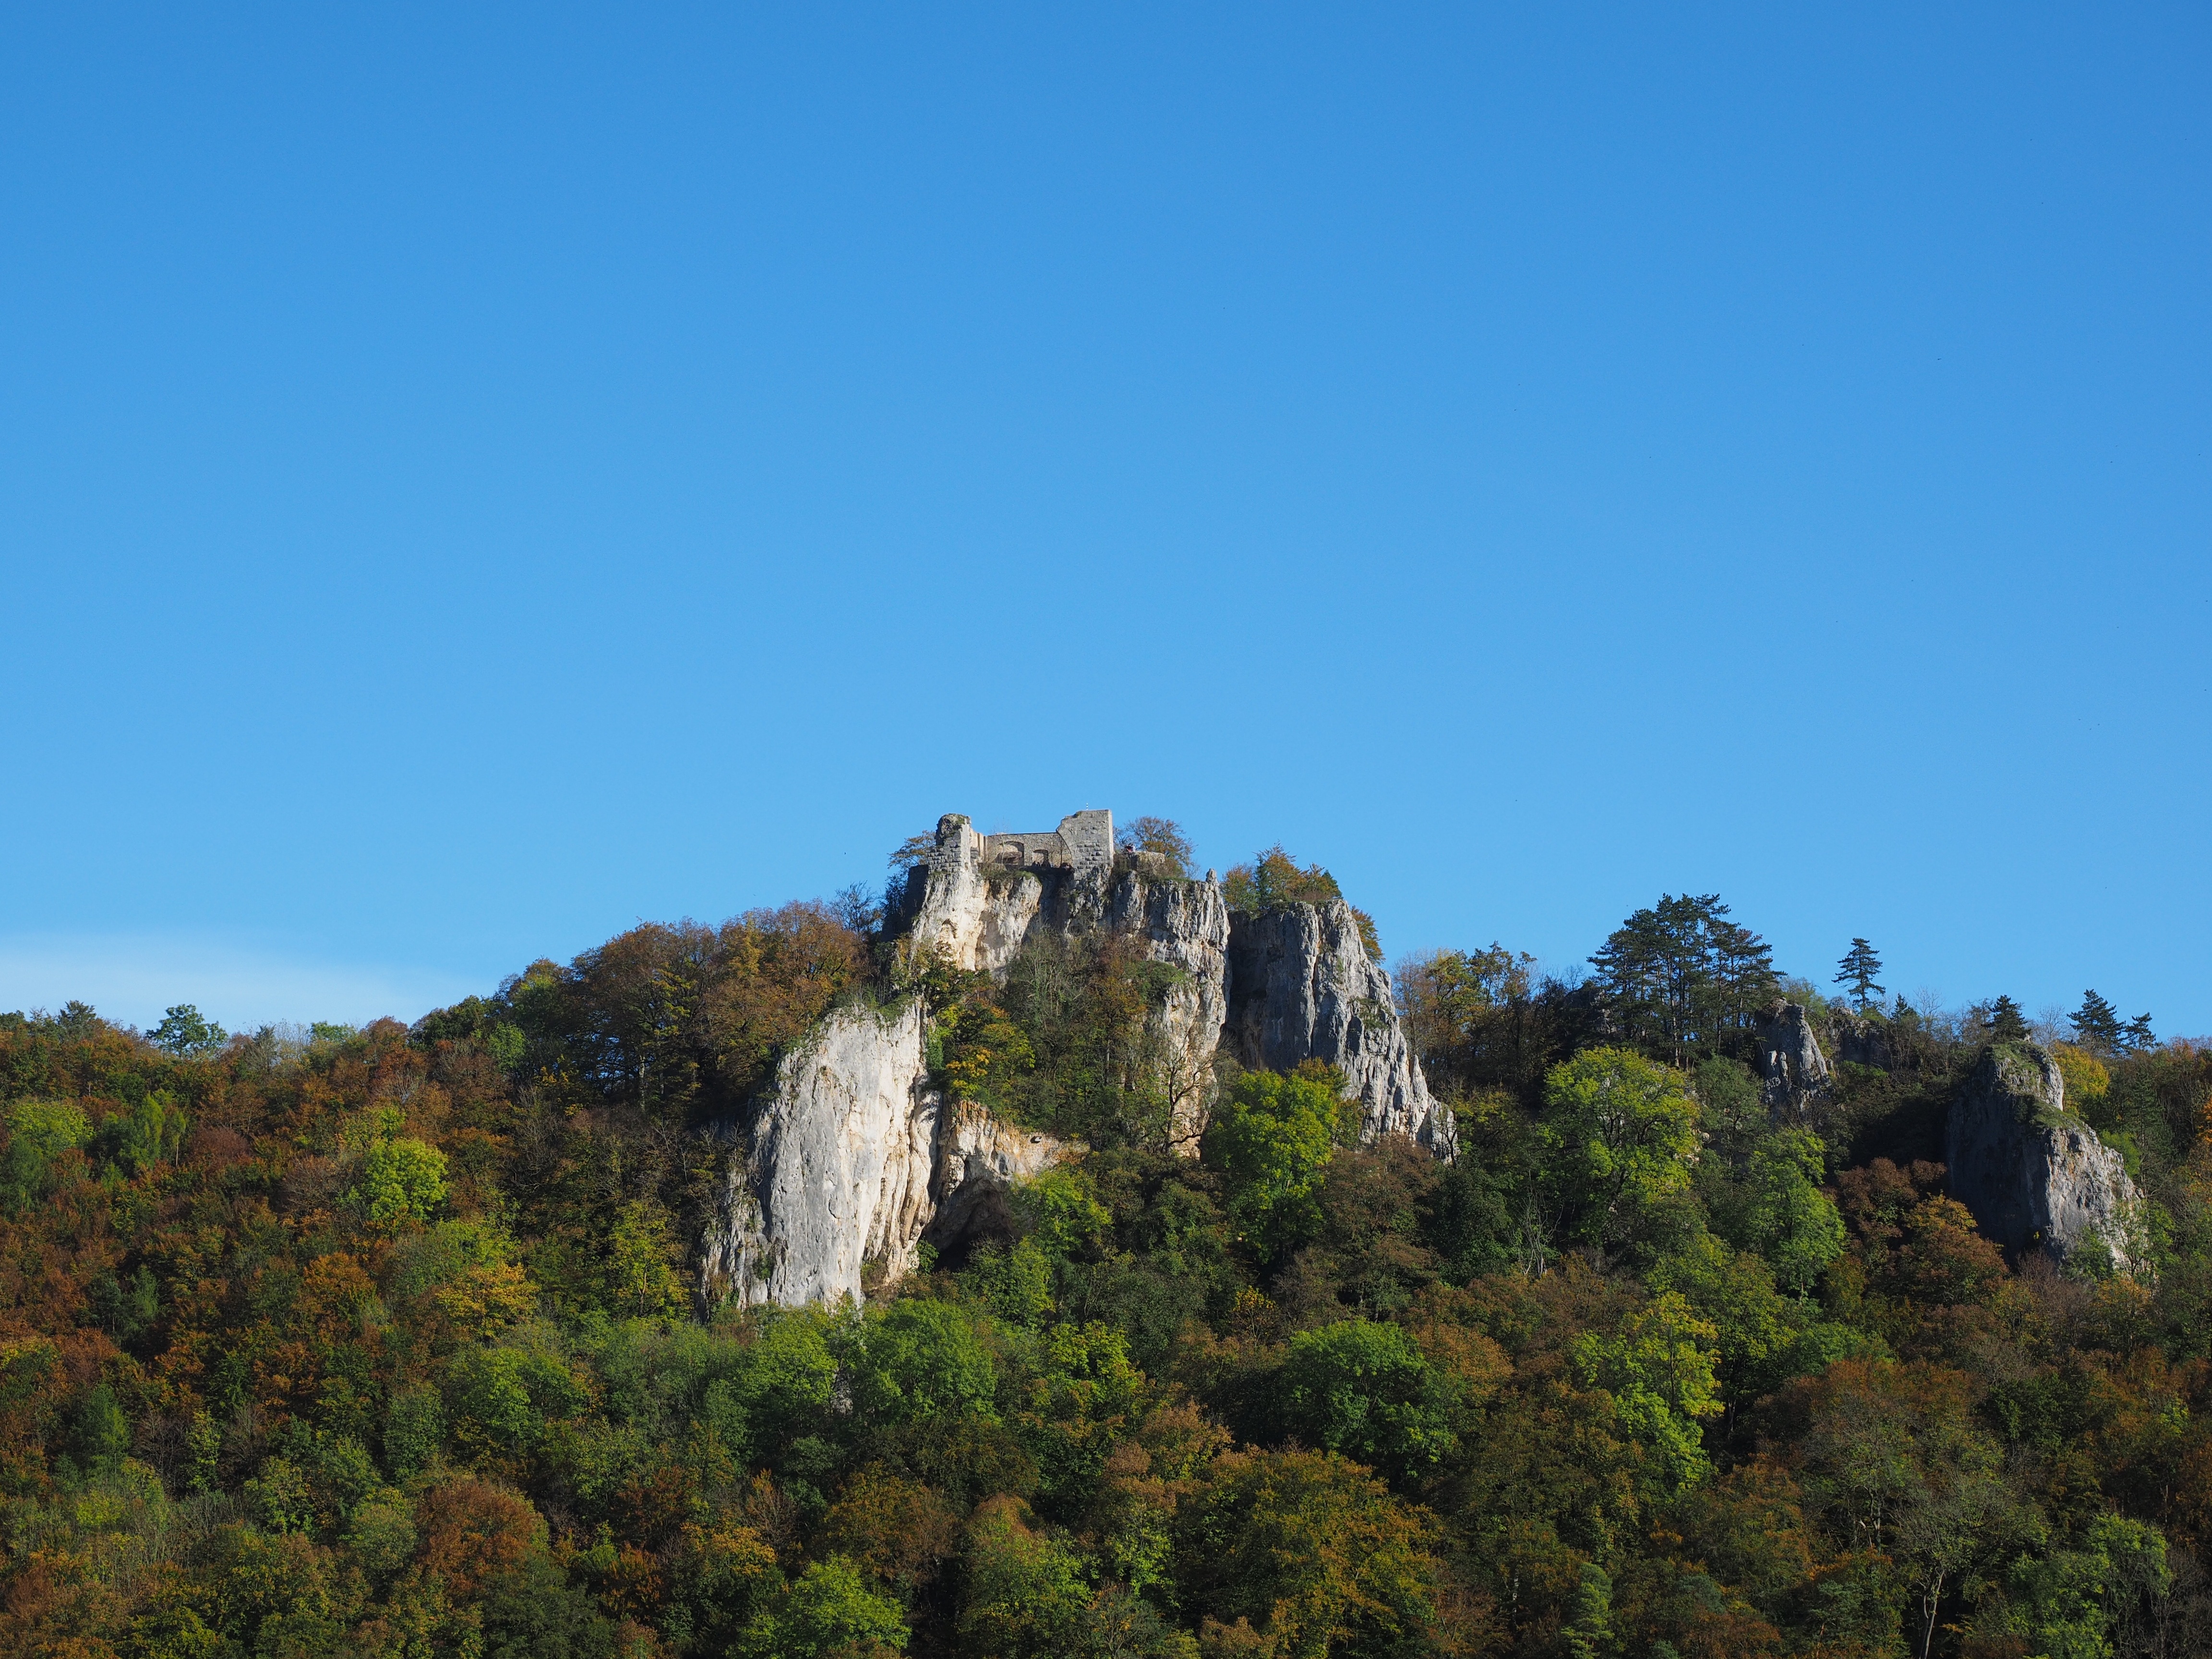
landscape, tree, nature, forest, rock, mountain, hill, mountain range, cliff, idyllic, castle, ruin, terrain, plateau, viewpoint, ecosystem, destination, swabian alb, baden wurttemberg, rocky landscape, height burg, blaubeuren, mountainous landforms, ruin hohengerhausen, rusenschloss, gerhausen, blue valley, large cave, neanderthal cave, neanderthals